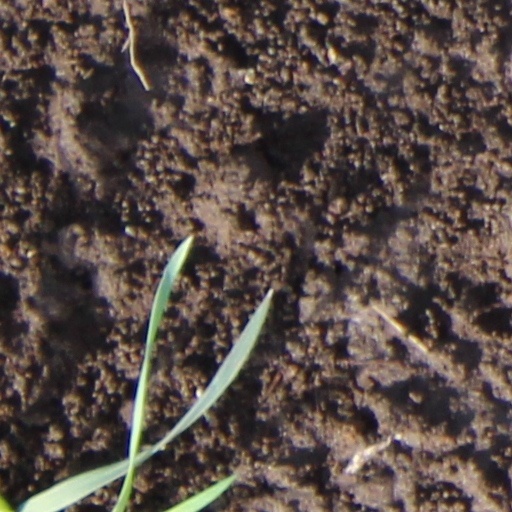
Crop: wheat